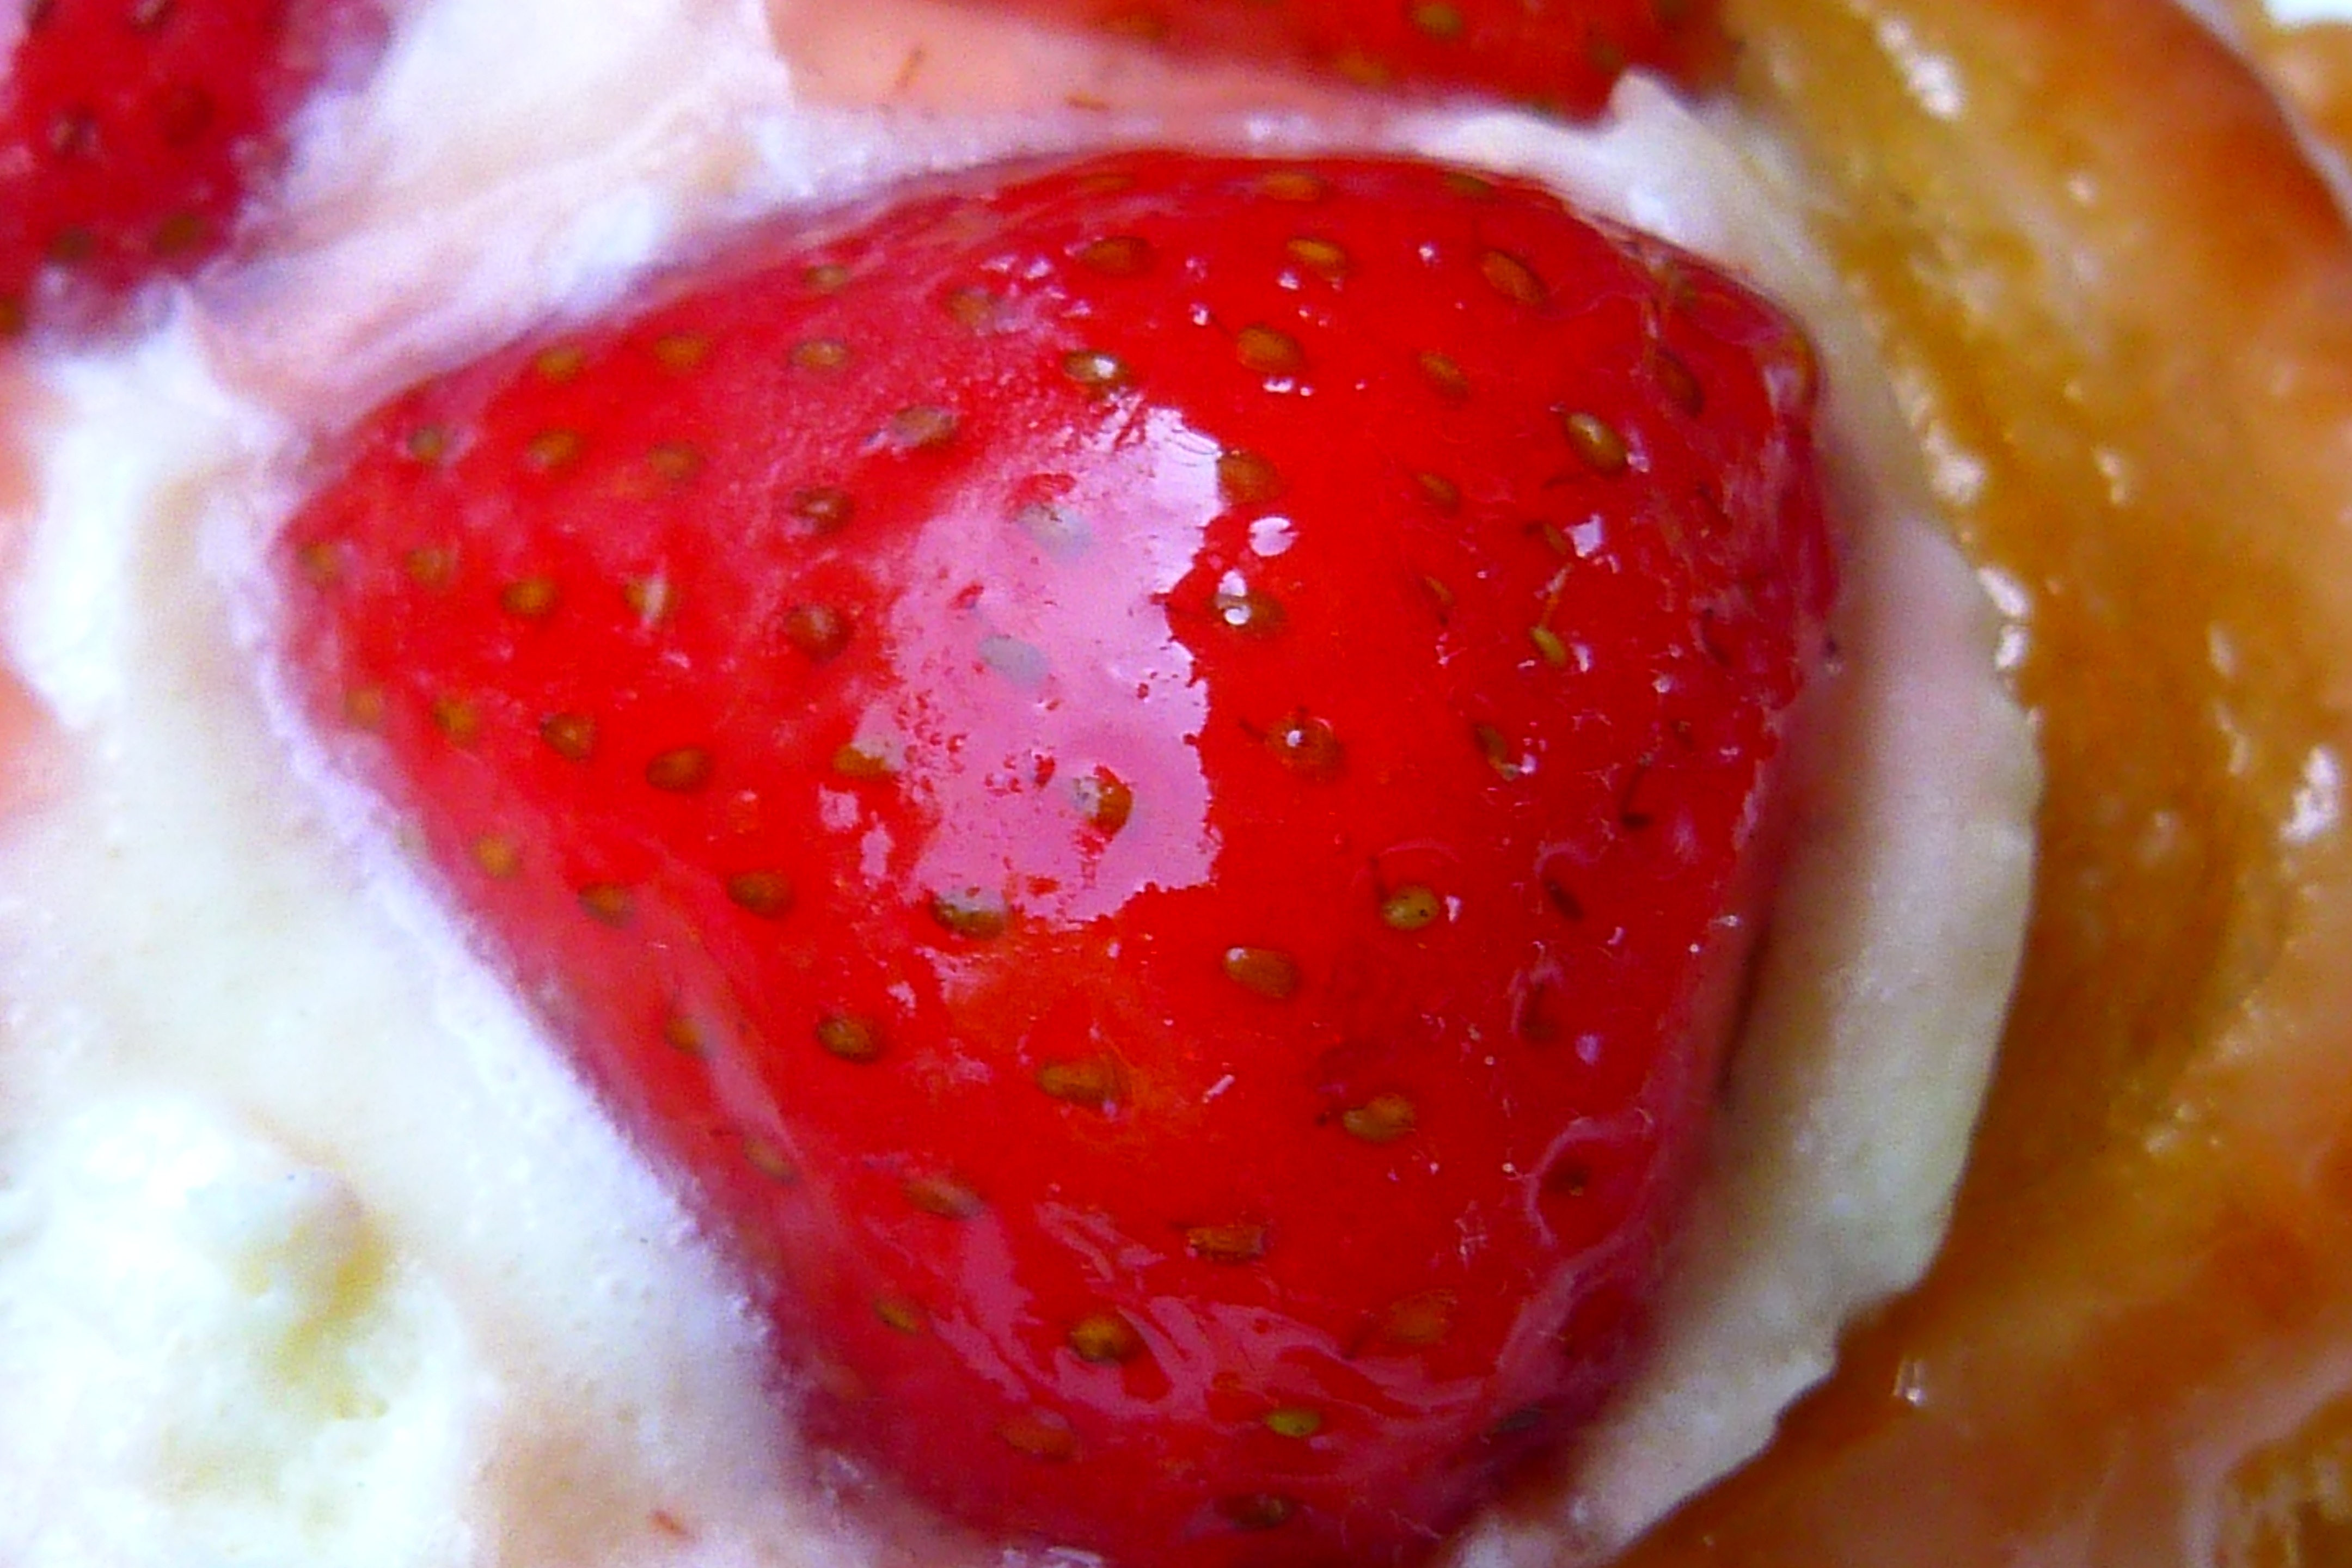
plant, fruit, sweet, flower, petal, ripe, food, red, produce, dessert, strawberry, close up, strawberries, sweetness, macro photography, glaze